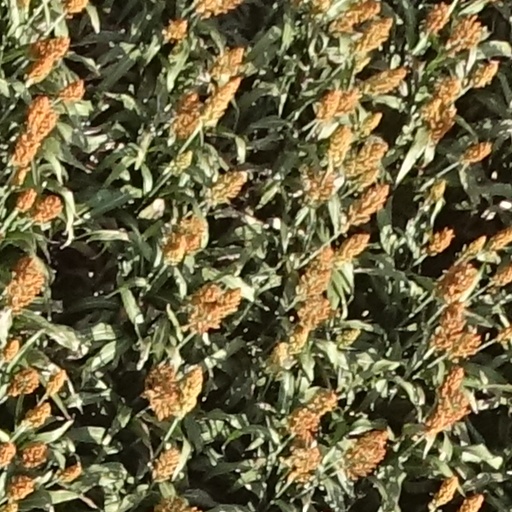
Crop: sorghum